Langhorne Manor, Pennsylvania

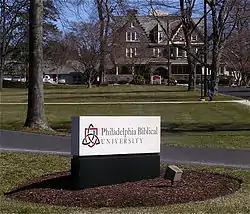
Cairn University campus in Langhorne Manor.

As of the 2010 census, the borough was 89.9% Non-Hispanic White, 4.1% Black or African American, 0.2% Native American, 1.5% Asian, and 1.7% were two or more races. 3.3% of the population were of Hispanic or Latino ancestry.